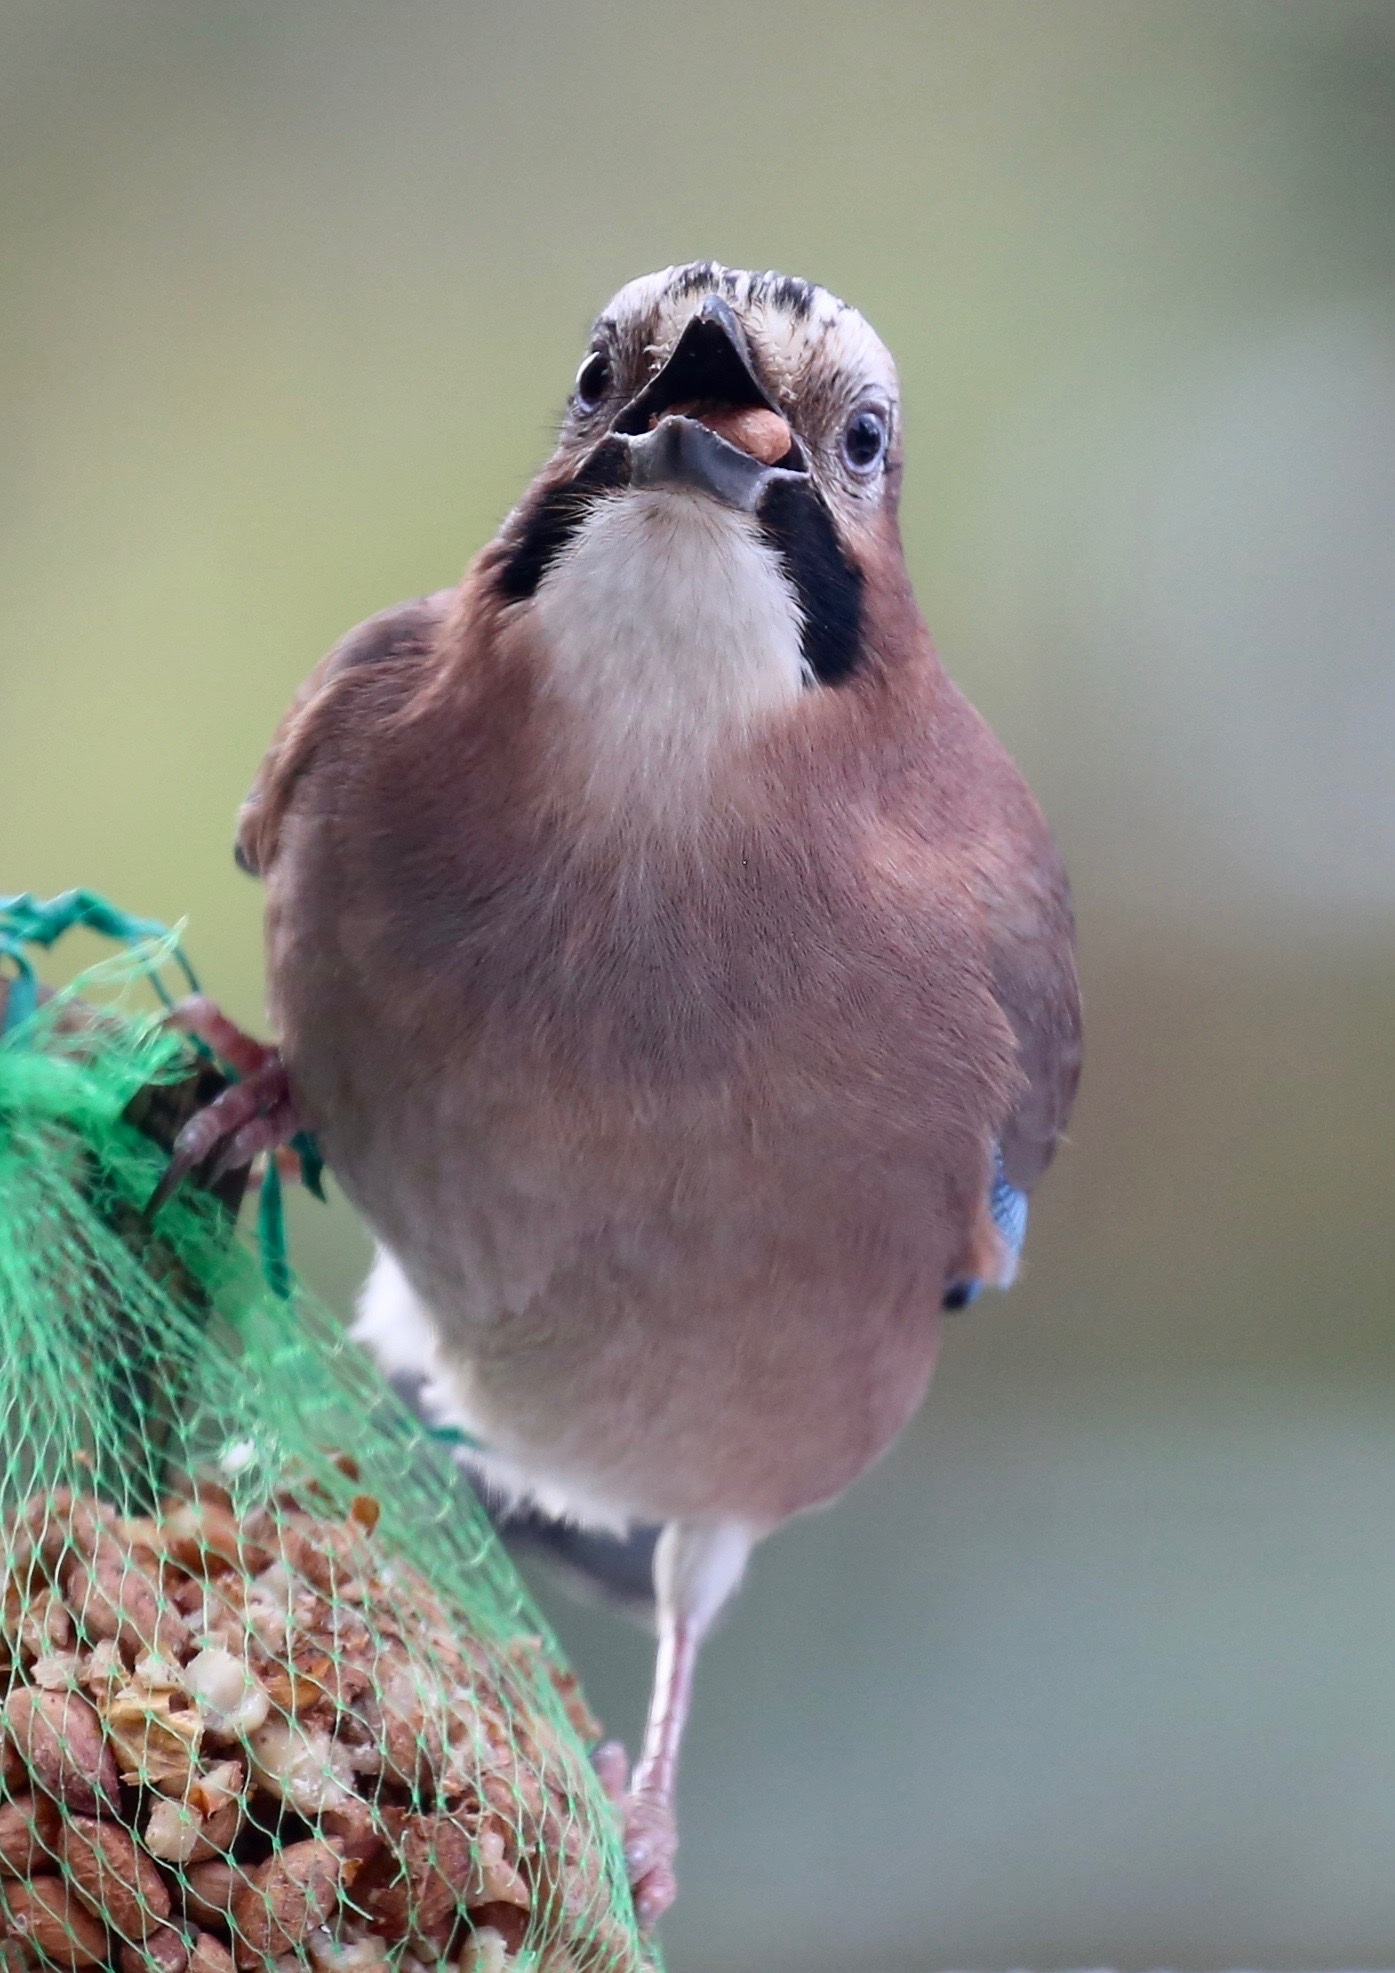
nature, bird, wildlife, beak, fauna, close up, birds, jay, animals, vertebrate, sparrow, finch, house sparrow, perching bird, emberizidae, pigeons and doves, stock dove